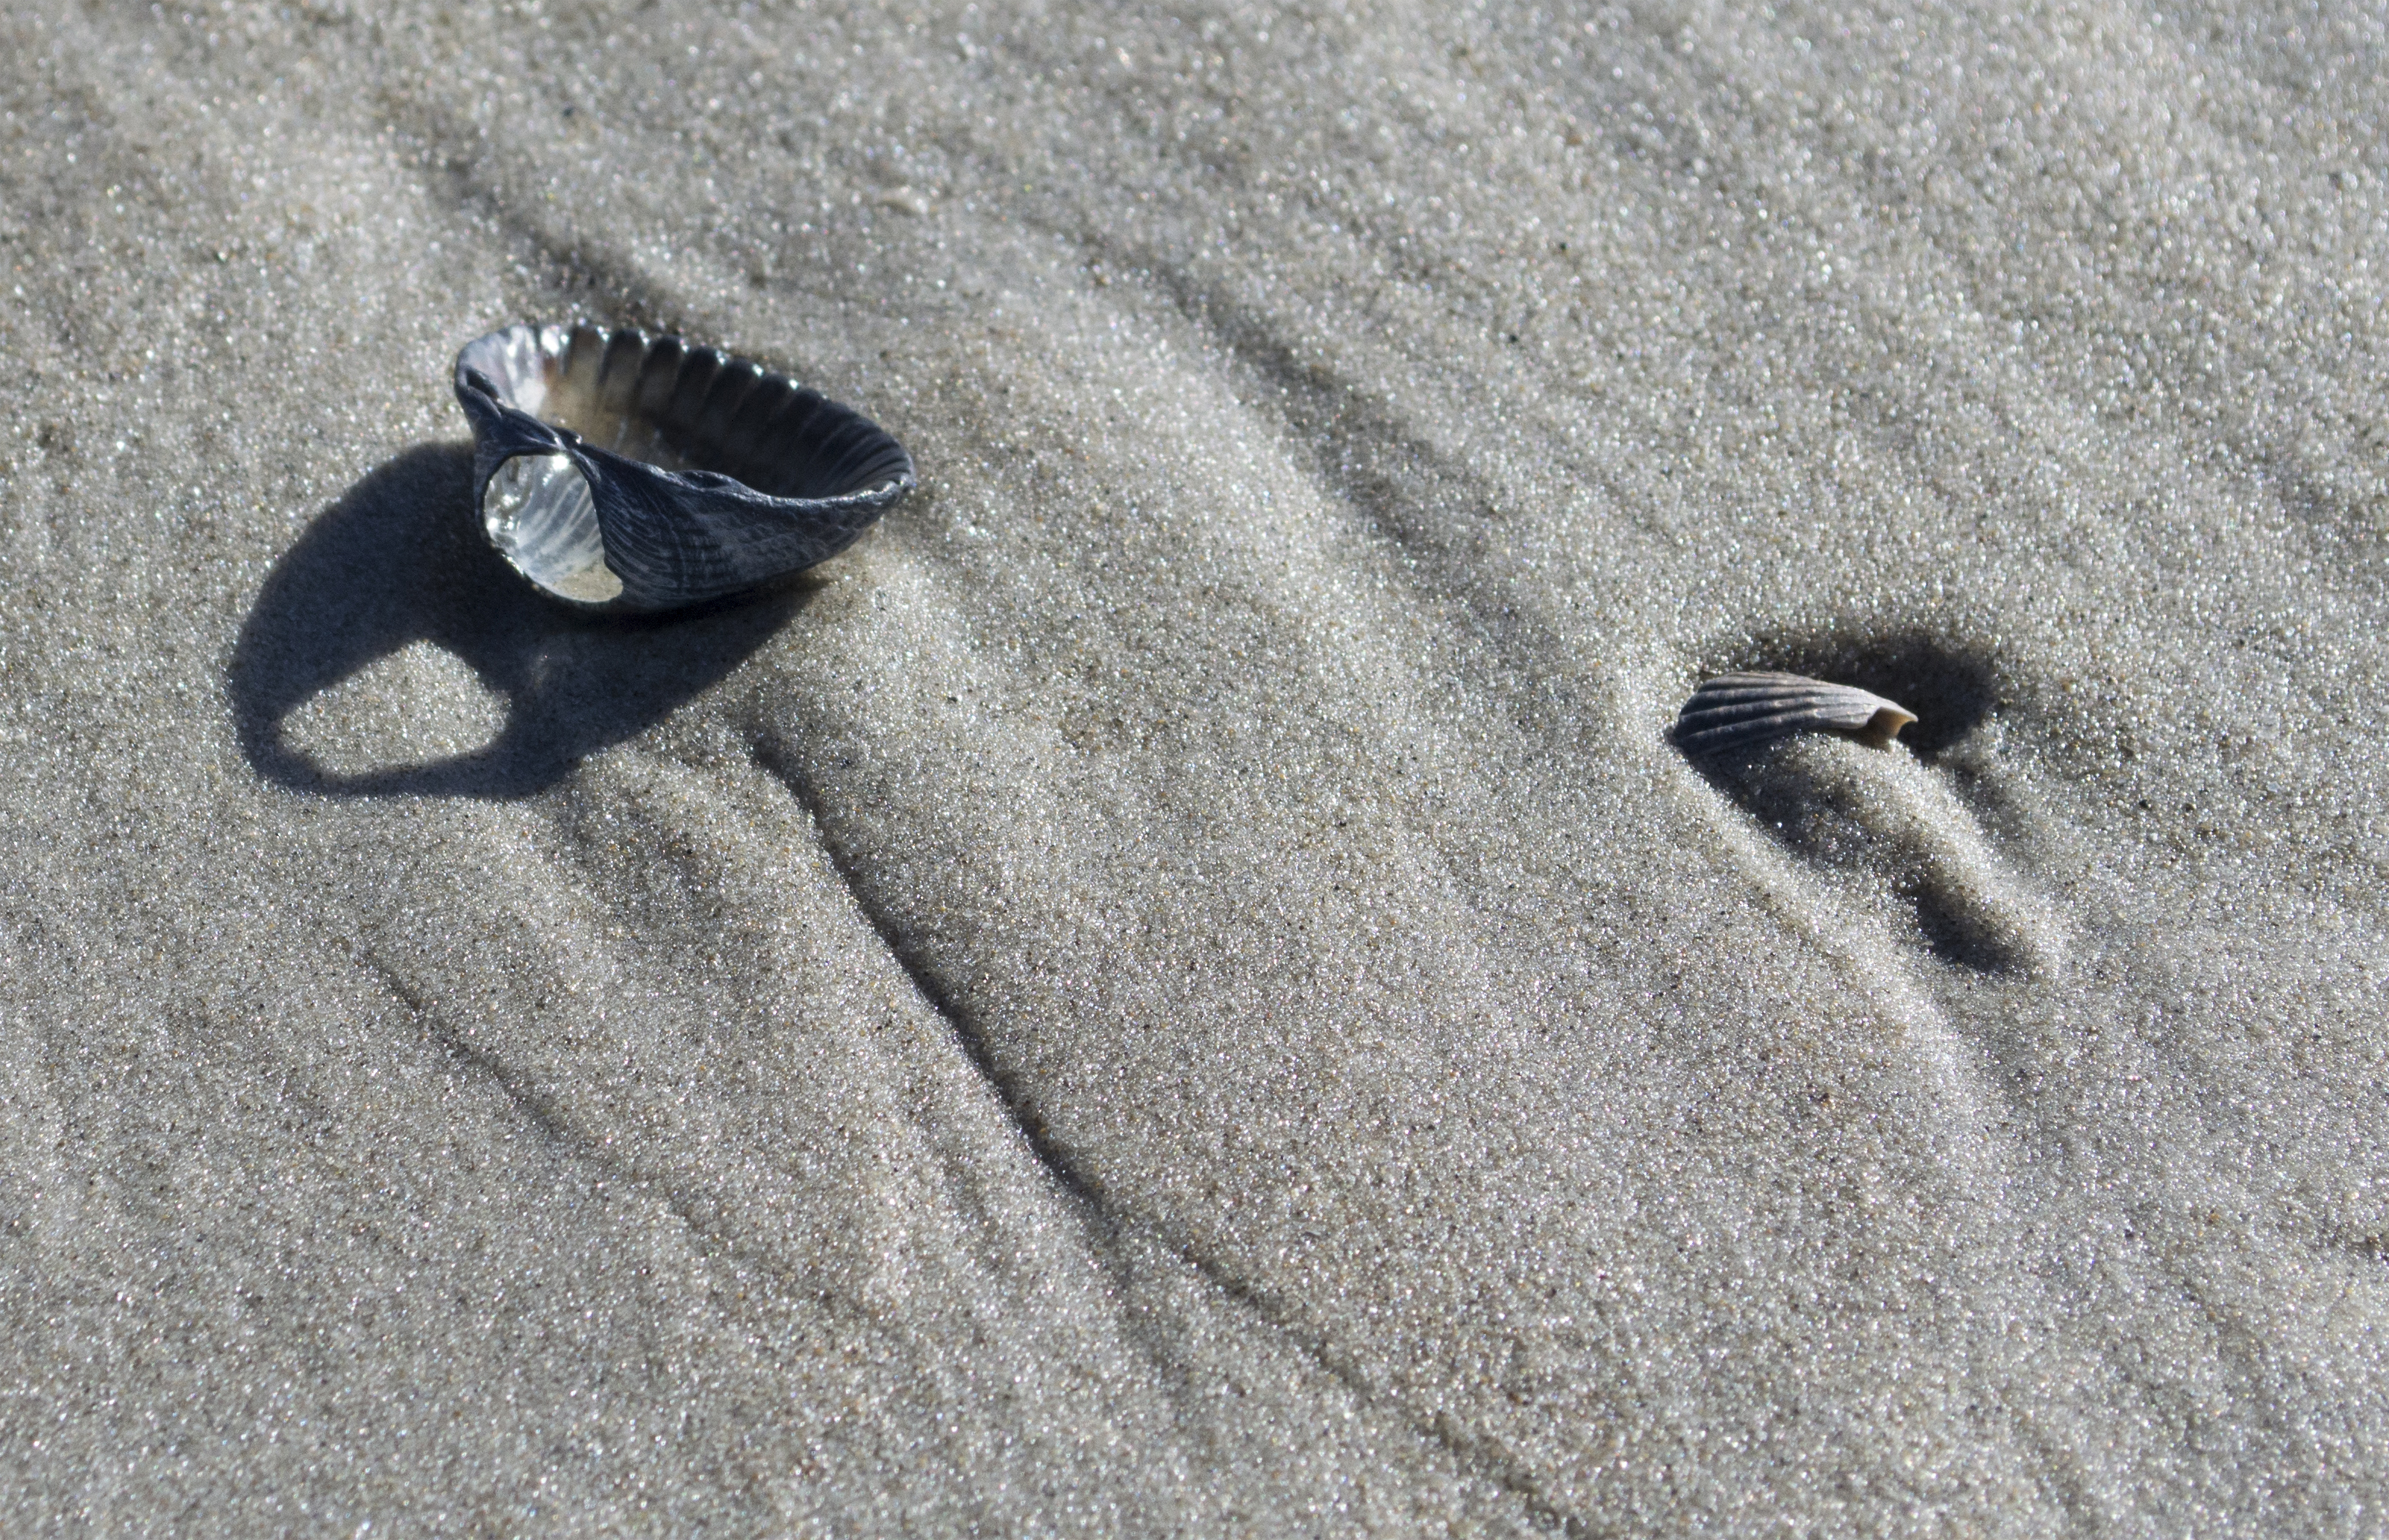
beach, sea, coast, water, outdoor, sand, rock, wing, sky, photography, footprint, photo, blue, nikon, material, shell, art, holland, nederland, strand, netherlands, zee, dutch, outdoorphotography, picture, photograph, fotos, foto, fotografie, kunst, paulvandevelde, pdvandevelde, padagudaloma, natuurfotografie, naturephotographer, dordrecht, nederlandinfotos, texel, zand, pvdvfotografie, pdvandeveldedordrecht, nederlandsefotografie, dutchphotogaraphy, totallydutch, fotografienederland, hollandsefotografie, fotografieholland, schelp, decocksdorp, kokkel